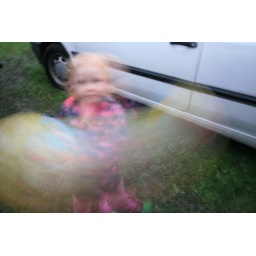
Becky playing with her beach ball in the rain back stage.